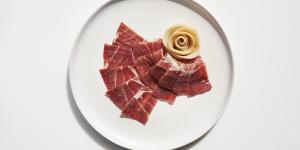
despierta tu sentido iberico